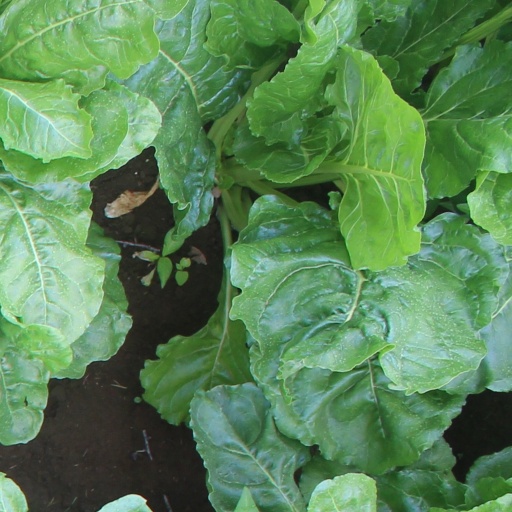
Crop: sugar beet